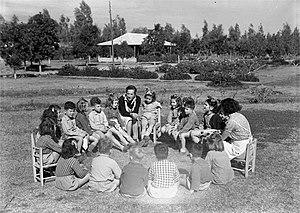
Mesilot est un kibboutz créé en 1938.